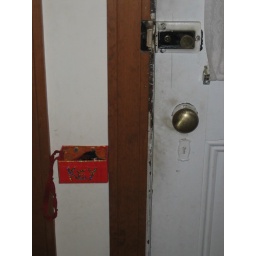
I made this! A shiny box to keep my keys in armsreach of the door.